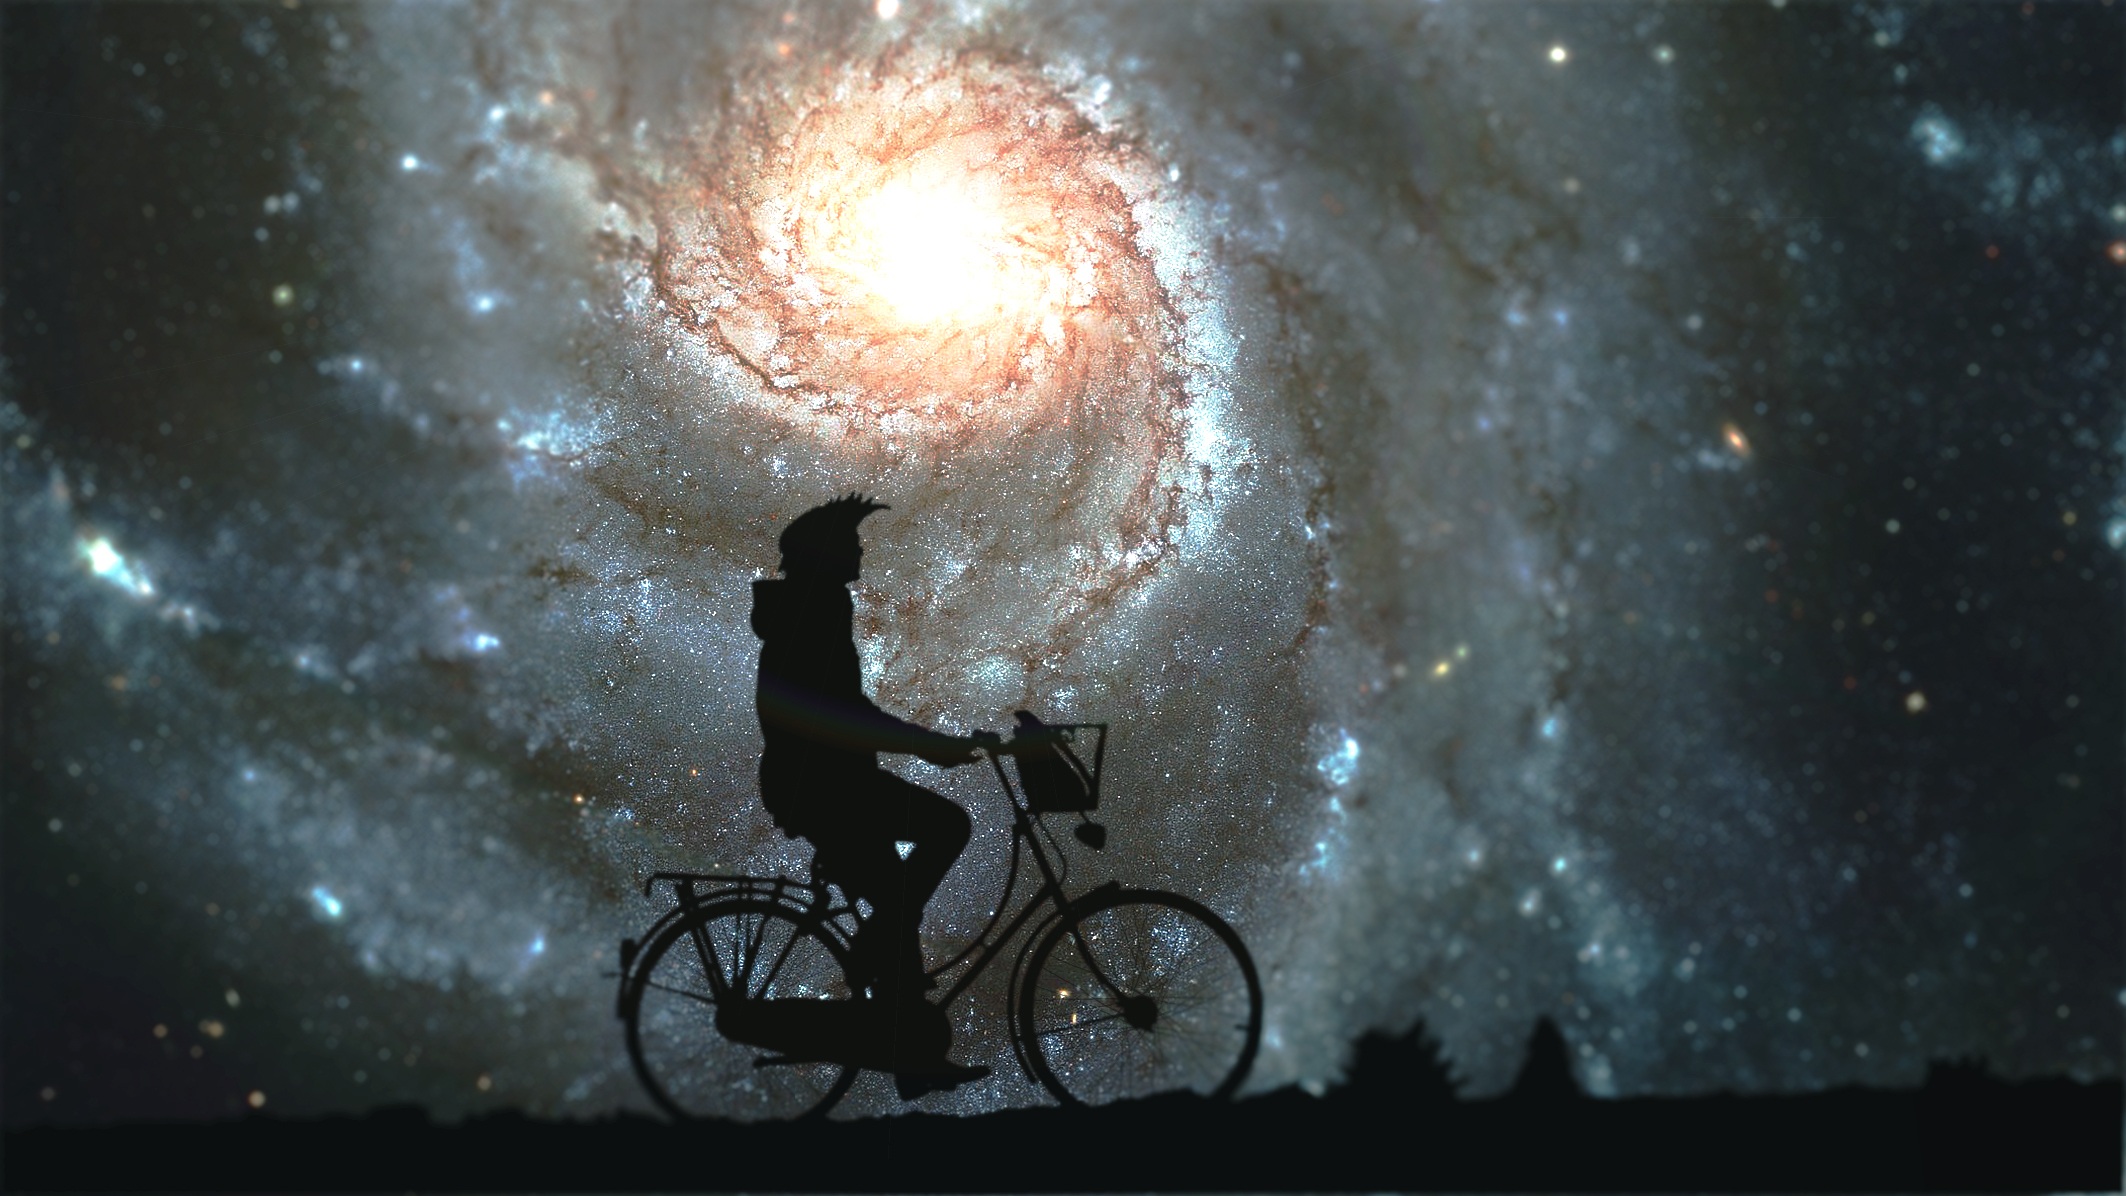
forest, sky, bicycle, bike, cyclist, autumn, weather, darkness, blue, galaxy, outer space, astronomy, universe, wheels, rays, pass, screenshot, astronomical object, move bike